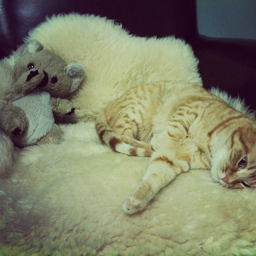
A kitten laying on an animal fur with a teddy
a cat laying on a fluffy bed next to a teddy bear
Small cat laying on fur with a teddy bear nearby.
A cat lying on a surface with a teddy bear and fluffy pillow to the side.
A cat laying on a soft material with a stuffed animal nearby